Gotye

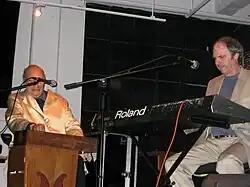
Perrey playing a Ondioline and Countryman playing a Roland synthesizer

On 5 July 2011, Gotye released a film clip for the song "Somebody That I Used to Know" on YouTube and Vimeo. Directed by Natasha Pincus, the video has now been viewed over 2.4 billion times. On 6 October 2011, the video was awarded the Melbourne Design Award.